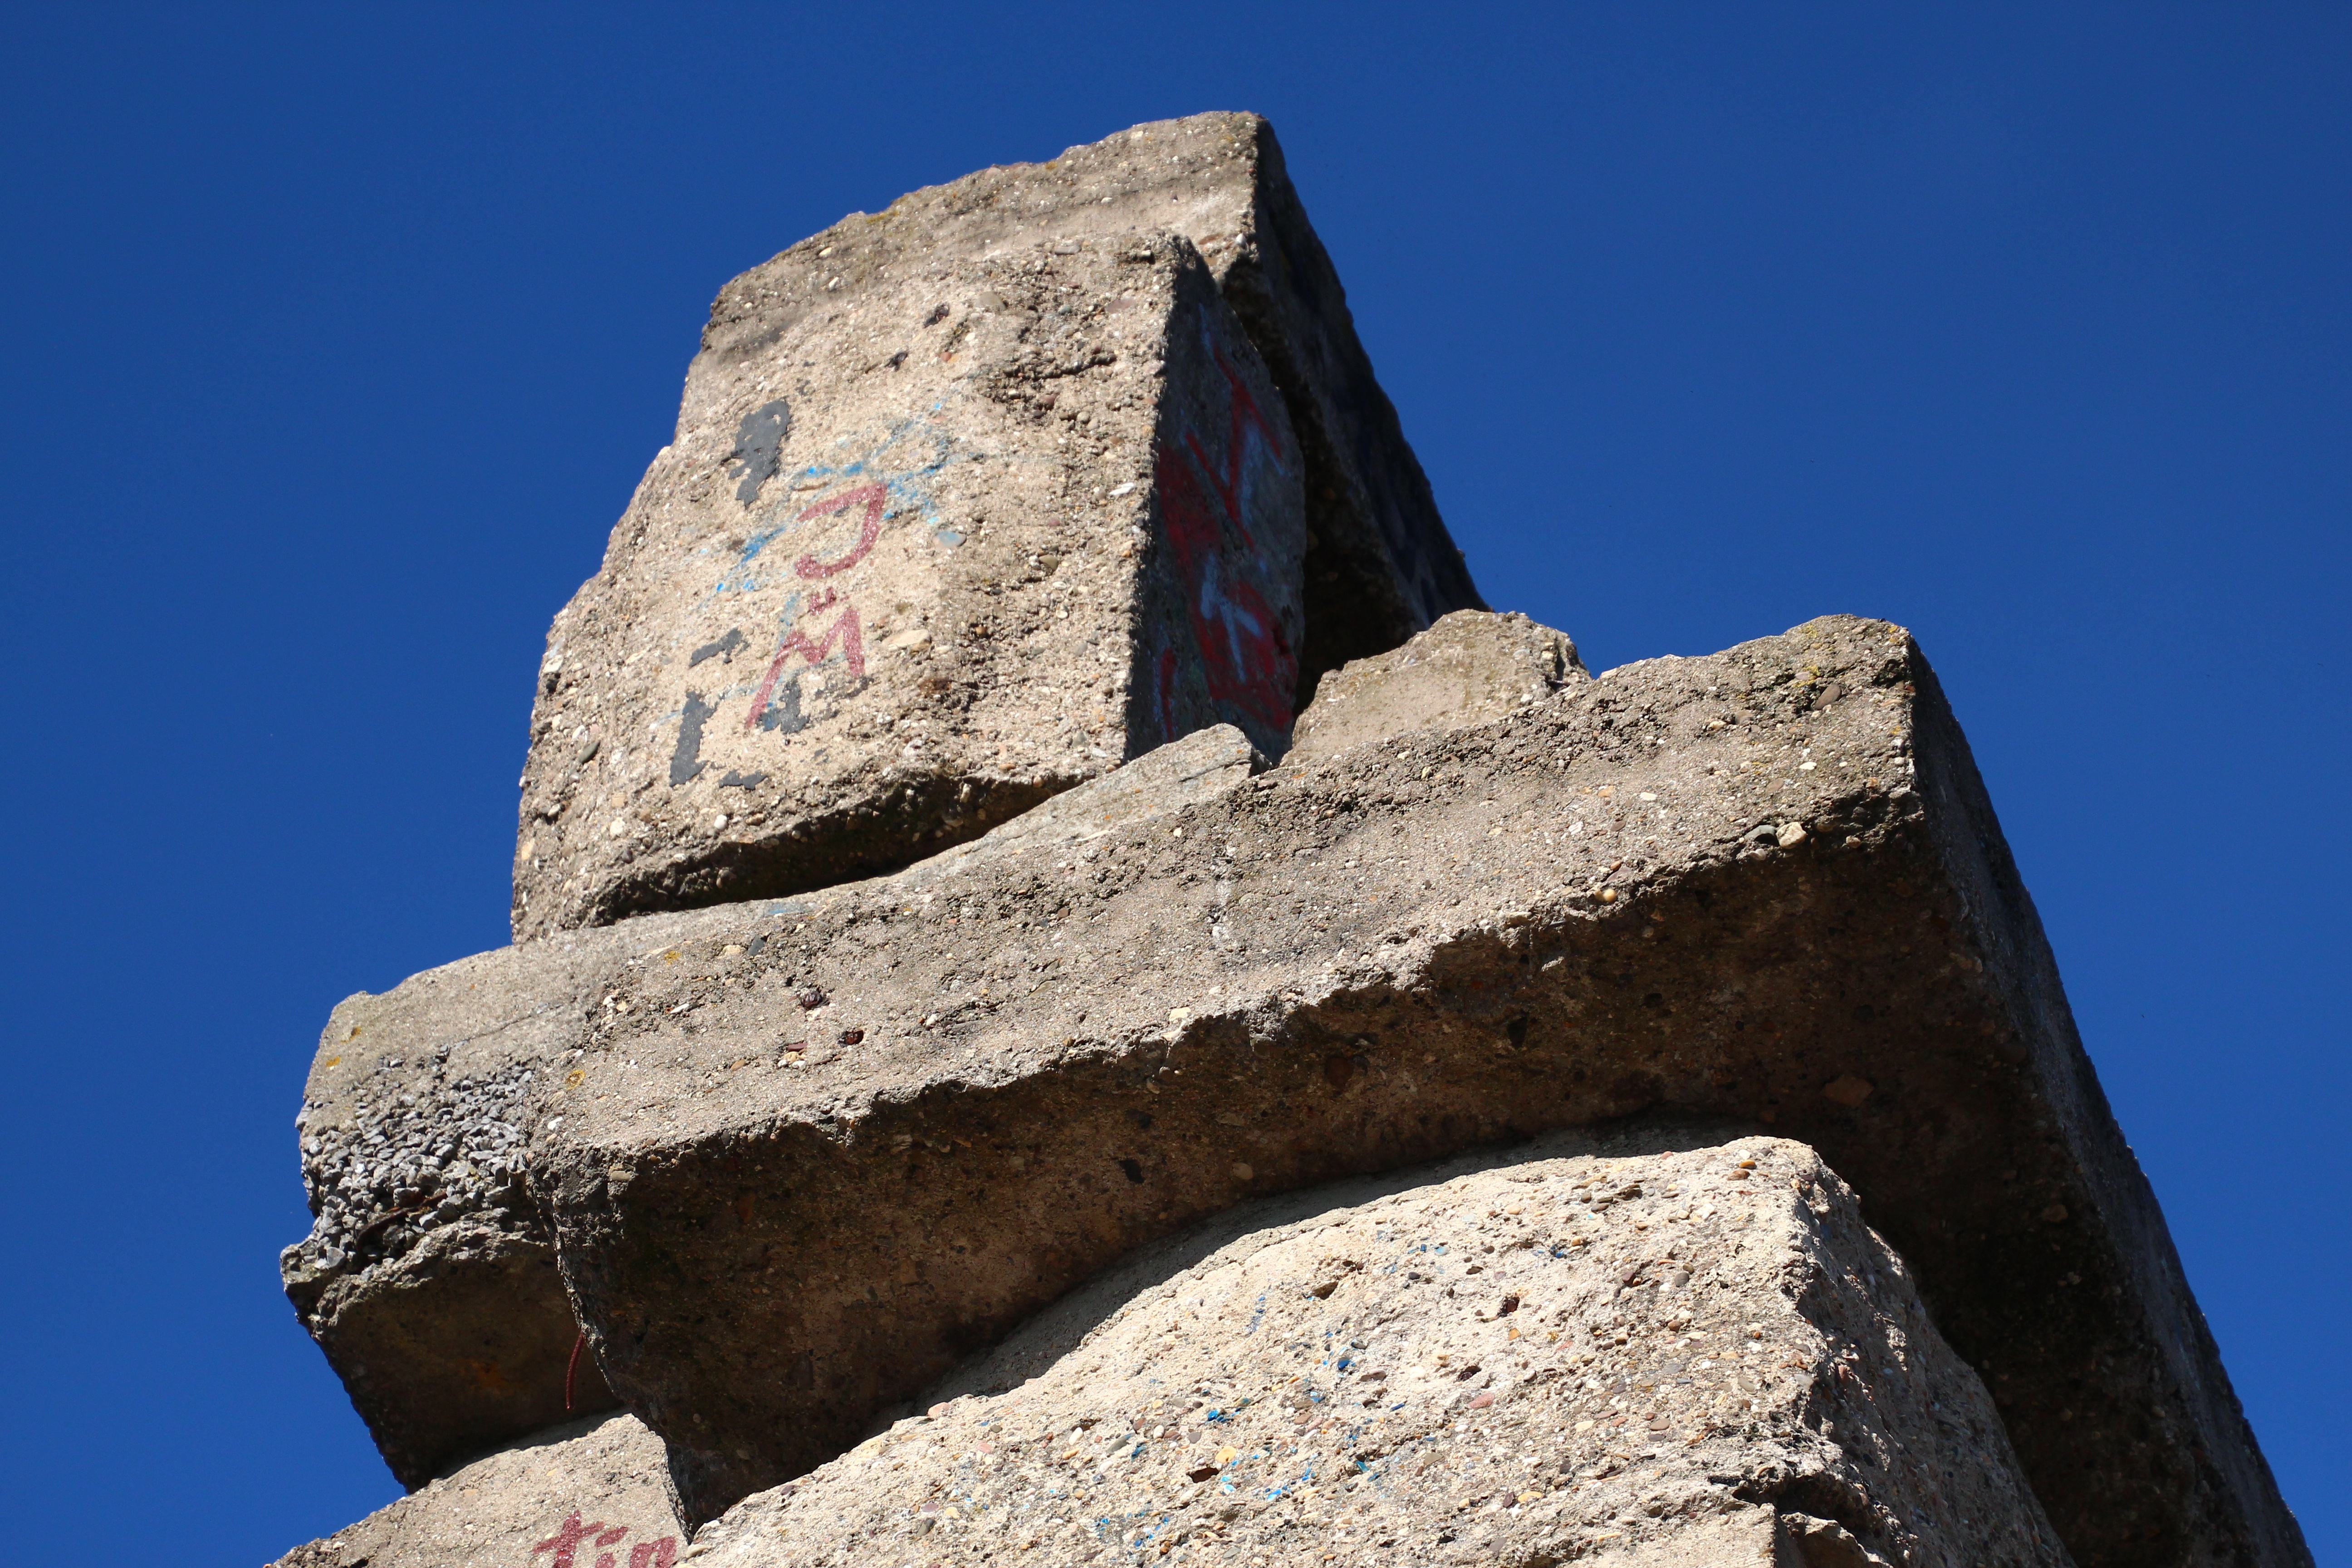
rock, mountain, sky, adventure, building, wall, mountain range, monument, pyramid, landmark, blue, terrain, material, summit, block, sculpture, geology, temple, ruins, boulder, development, monolith, jacob's ladder, ancient history, mountainous landforms